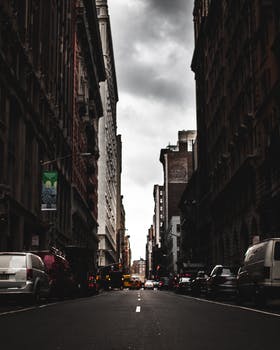
Label: No Watermark